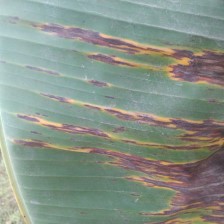
Label: sigatoka